Kruzenshtern (ship)

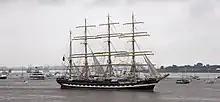
At "Sail Bremerhaven" 2005

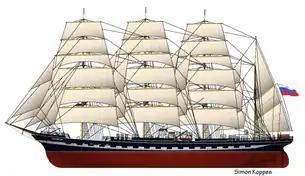
Line art of "Kruzenshtern"

In 1976, Kruzenshtern sailed in the Tall Ships race from Bermuda to Newport and participated in Operation Sail in New York harbor during the United States Bicentennial. Sailors on some of the other ships wondered about her speed and suspected that the captain was occasionally turning on her engines to gain an advantage and called her the "Dieselshtern".